Sancho I of Portugal

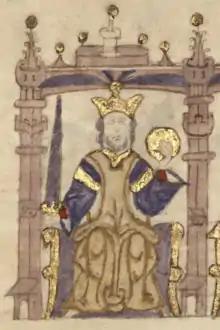
Depiction in the Castilian manuscript "Compendium of Chronicles of Kings", c. 1312-1325

Sancho I (born ; Coimbra, 11 November 115426 March 1211) also referred to as Sancho the Populator, was King of Portugal from 1185 until his death in 1211. He was the second king of Portugal.